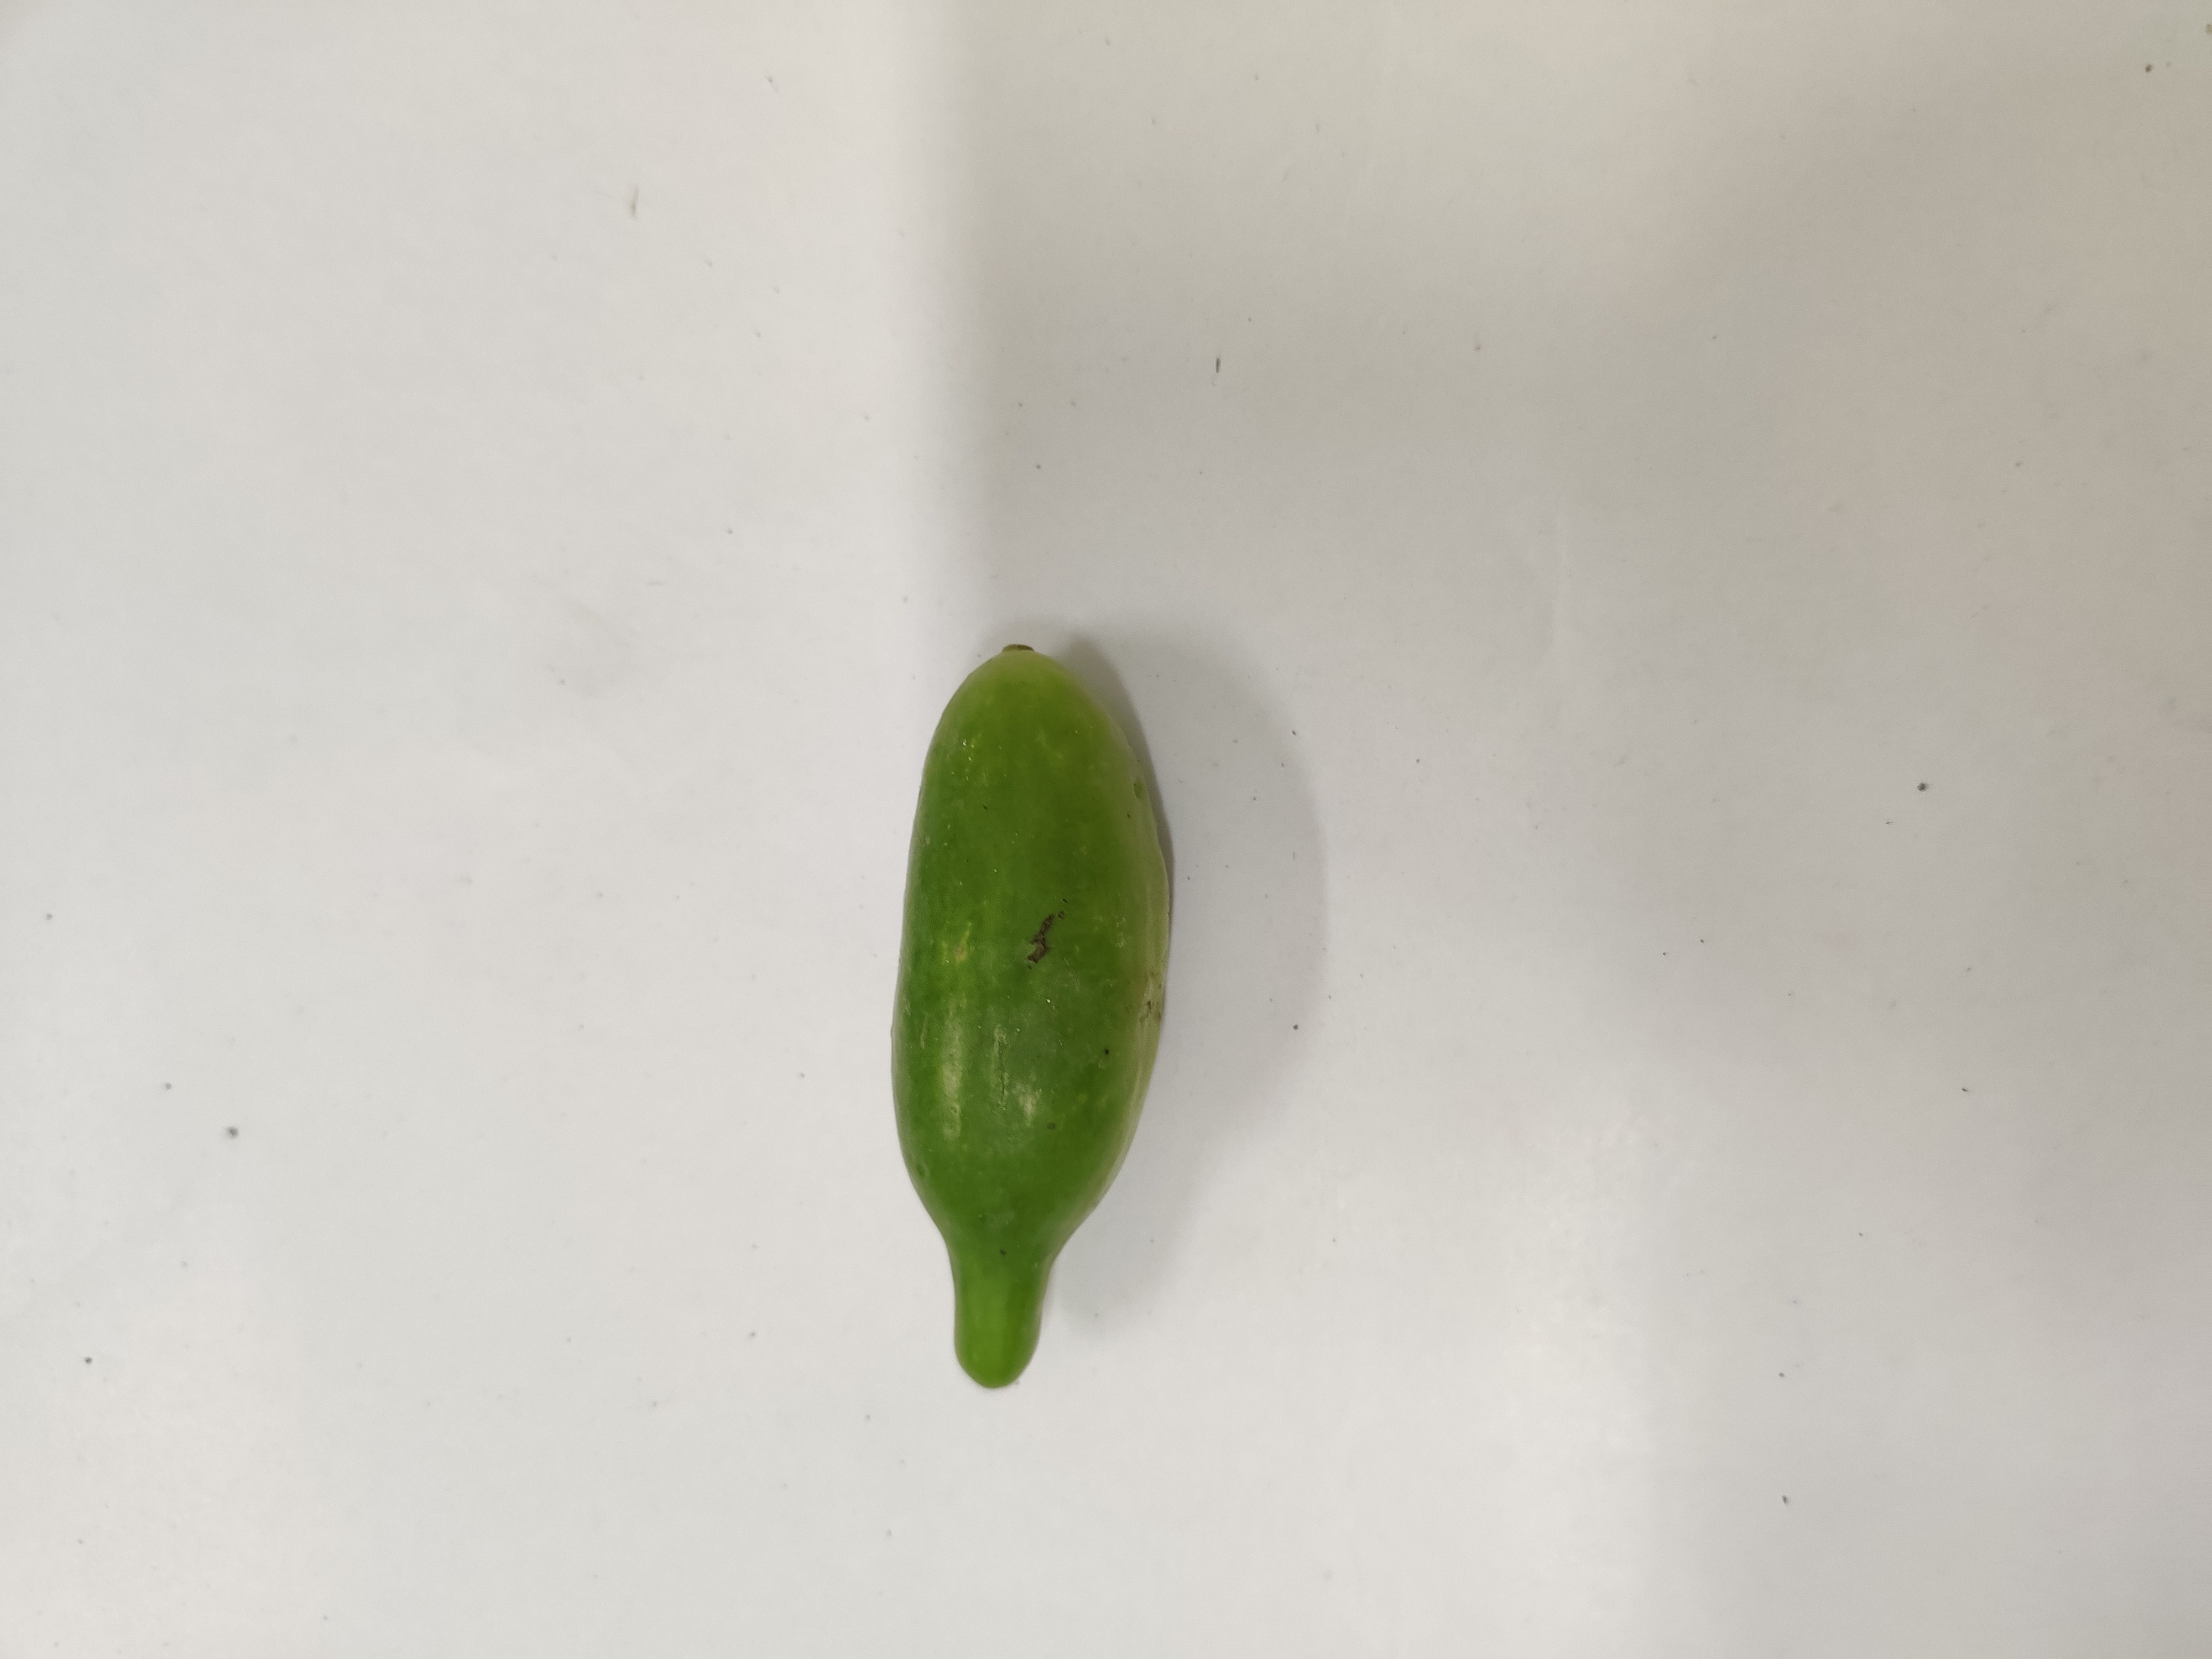
Crop: Ivy Gourd
Condition: Fresh